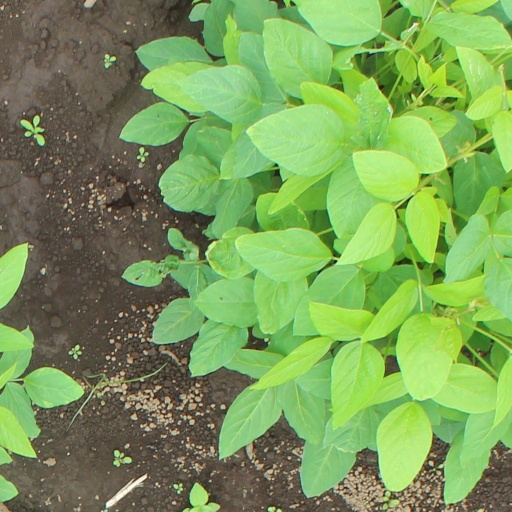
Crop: soybean